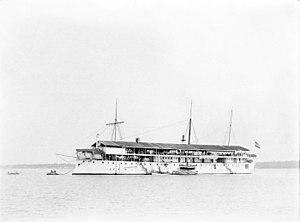
Le HNLMS Koning der Nederlanden était un cuirassé à coque en fer et tourelle construit au début des années 1870 pour la Marine royale néerlandaise.
Le Rijkswerf était un chantier naval situé à Amsterdam qui construisit une quantité importante de navires de guerre pour la Marine royale néerlandaise.